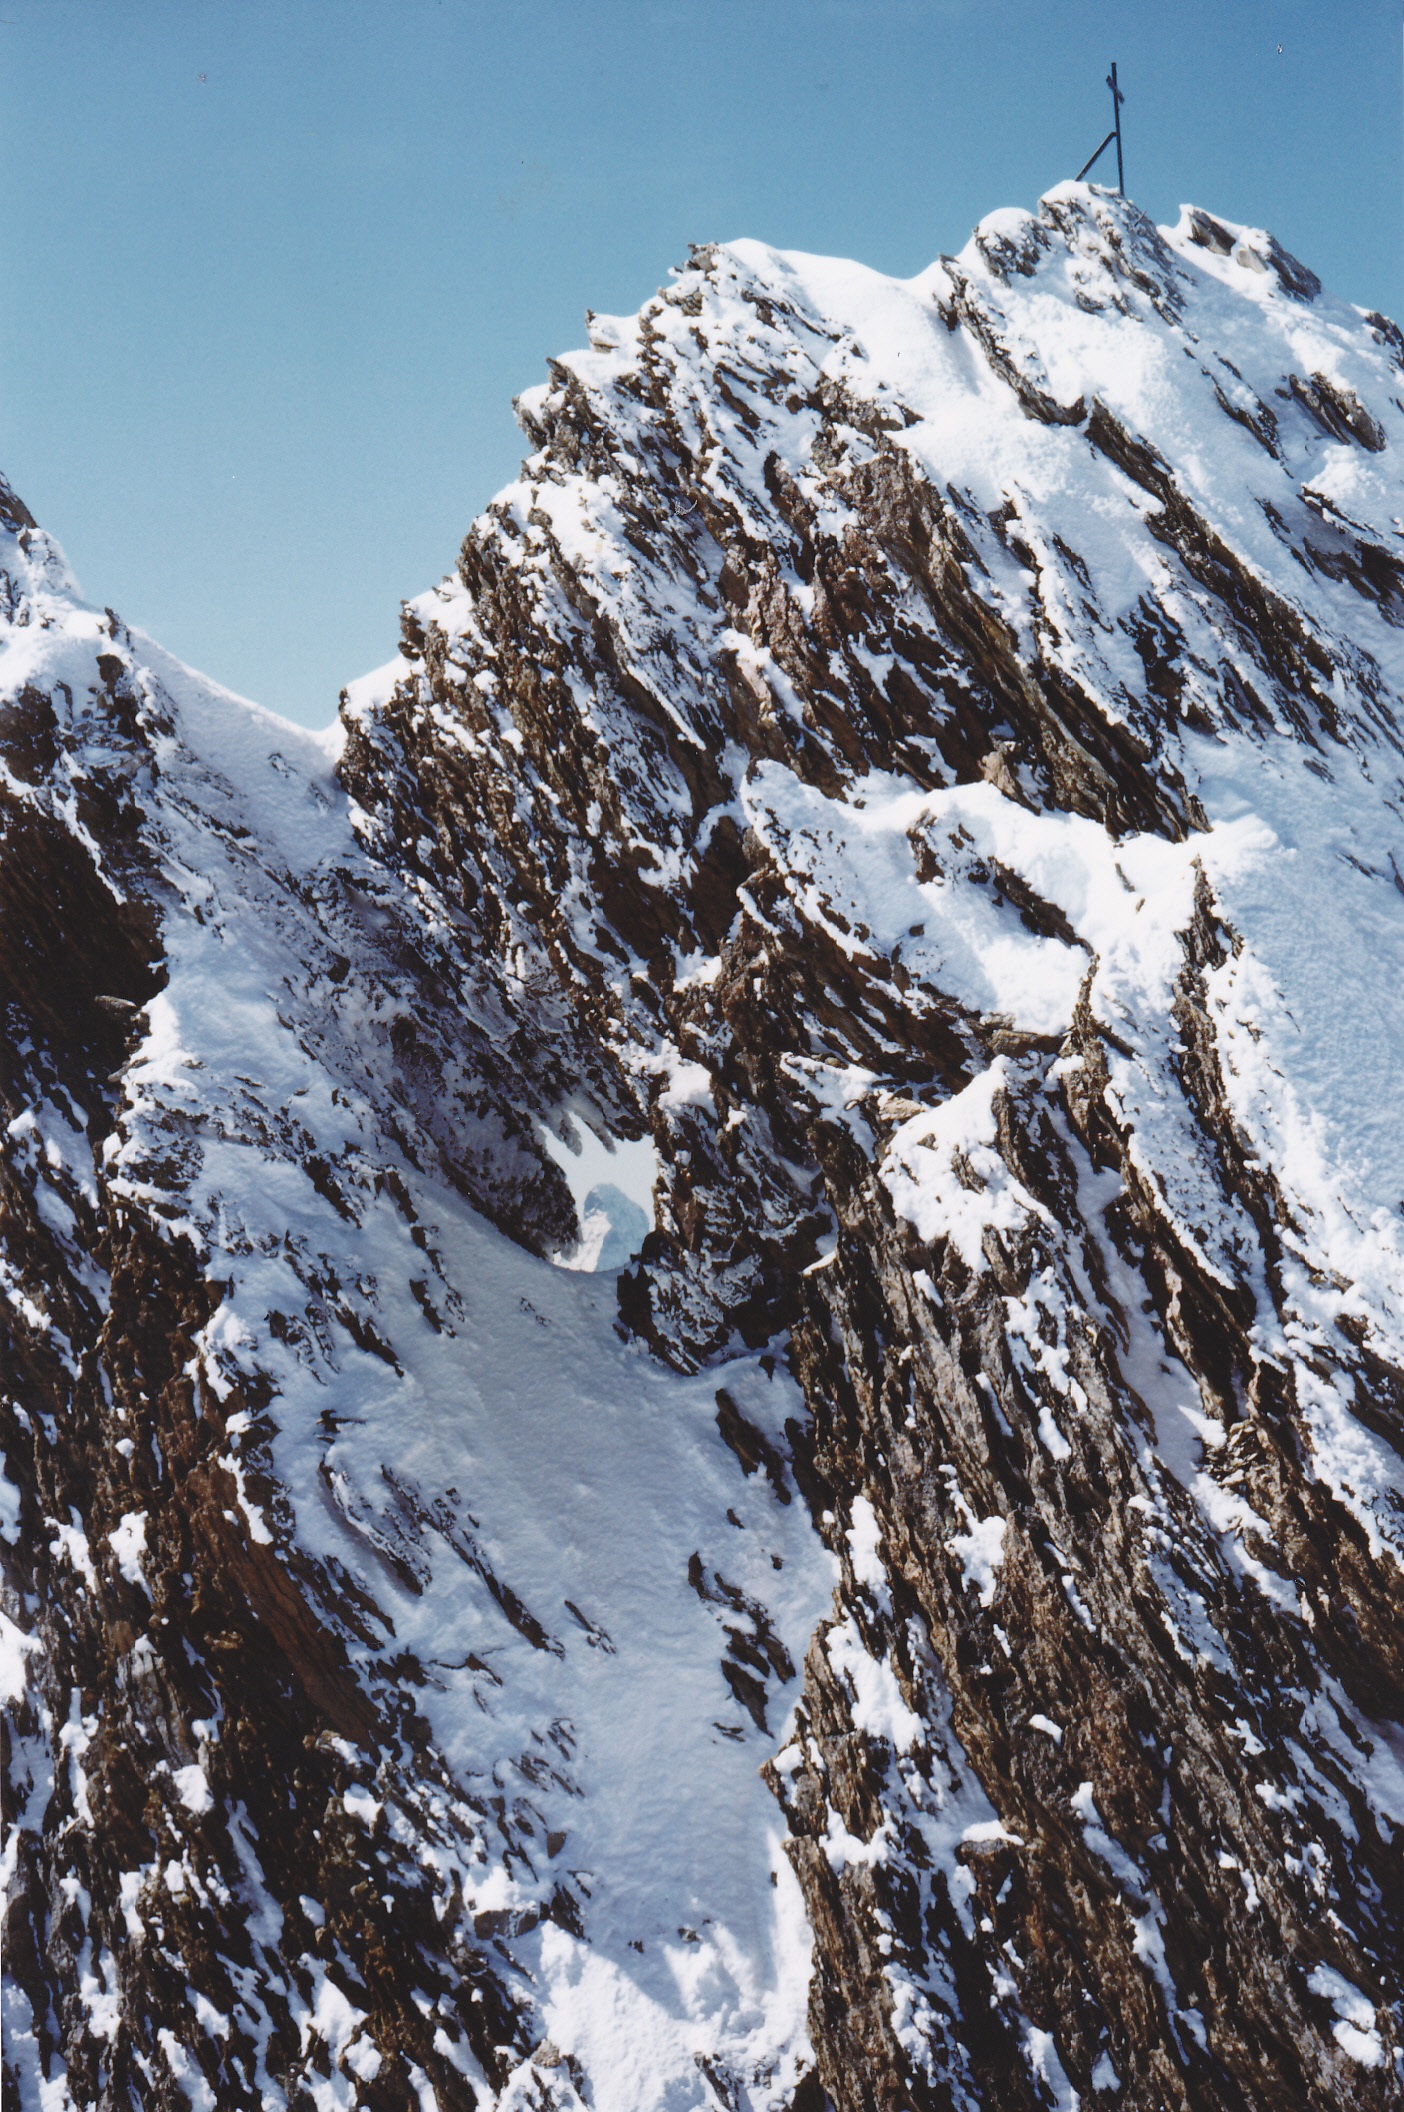
nature, rock, walking, mountain, snow, winter, sky, adventure, mountain range, weather, alpine, season, aerial view, ridge, summit, mountaineering, sports, mountains, alps, switzerland, strange, cirque, landform, ski touring, mountain pass, ski mountaineering, nadelhorn, geographical feature, mountainous landforms, geological phenomenon, hole in the summit, matterhorn in the hole